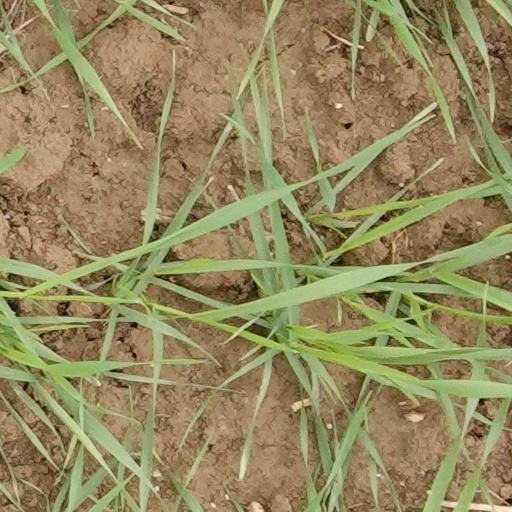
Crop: wheat